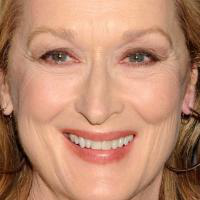
Age group: age 66-80